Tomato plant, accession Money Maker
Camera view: horizontal (90 deg, fisheye); turntable rotation: 180 degrees
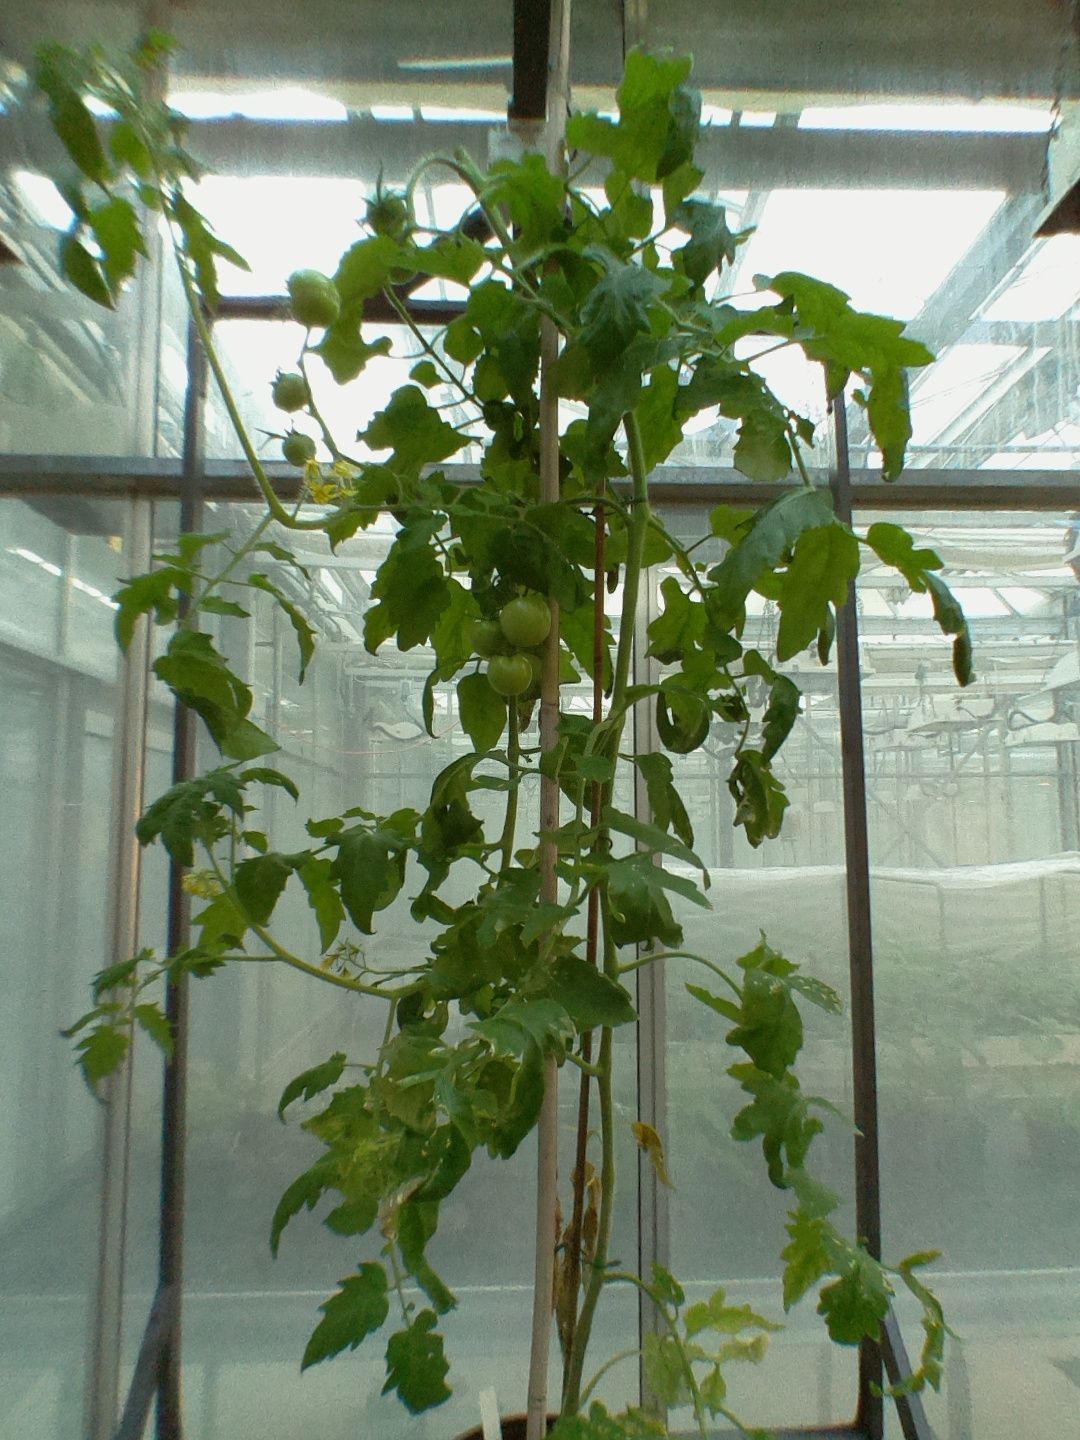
BBCH growth stage 74: 40%-50% of final fruit size